Occupation of Iraq (2003–2011)

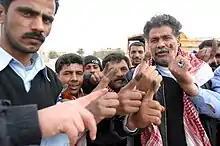
Voters in the 2005 Iraqi legislative election

On 30 January, an election for a government to draft a permanent constitution took place. Although some violence and lack of widespread Sunni Arab participation marred the event, most of the eligible Kurd and Shia populace participated. On 4 February, Paul Wolfowitz announced that 15,000 US troops whose tours of duty had been extended in order to provide election security would be pulled out of Iraq by the next month. February, March and April proved to be relatively peaceful months compared to the carnage of November and January, with insurgent attacks averaging 30 a day from the average 70.